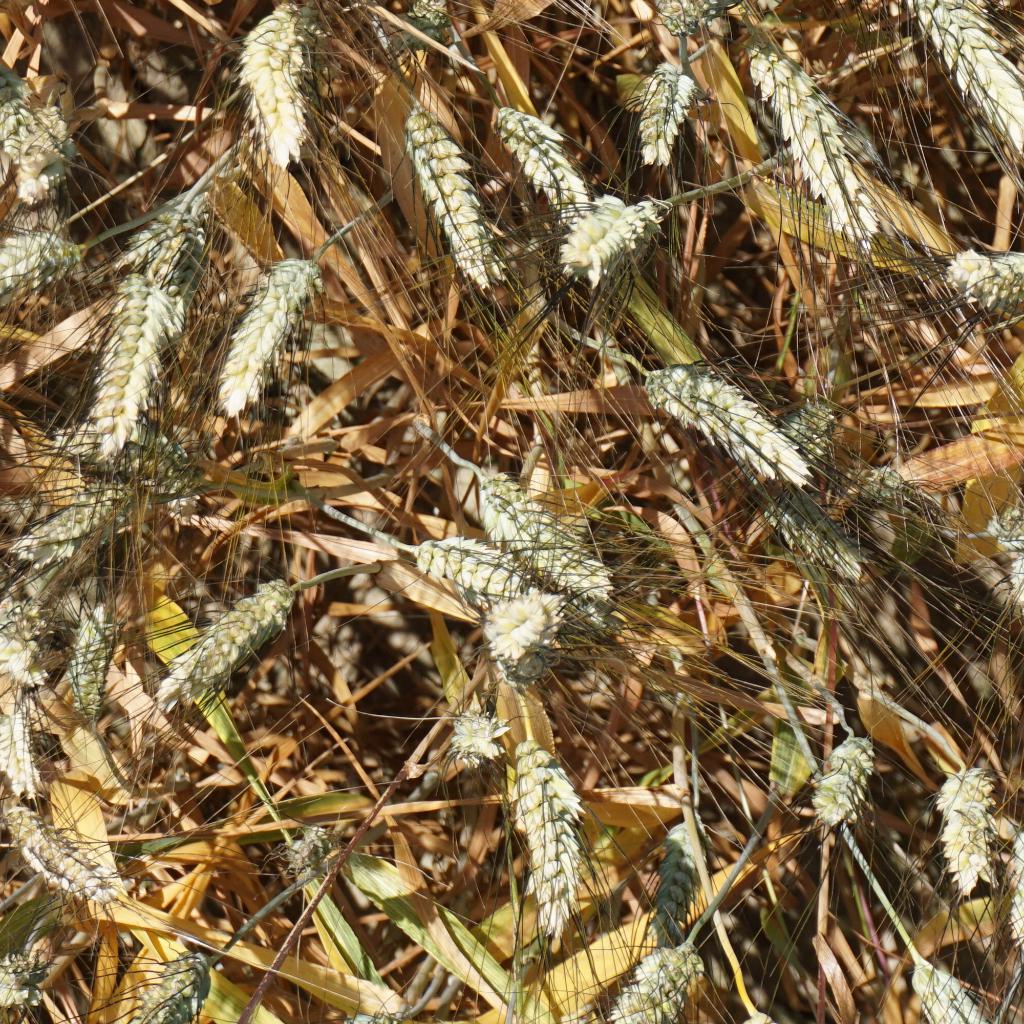
Country: France
Location: Gréoux
Wheat development stage: Filling - Ripening